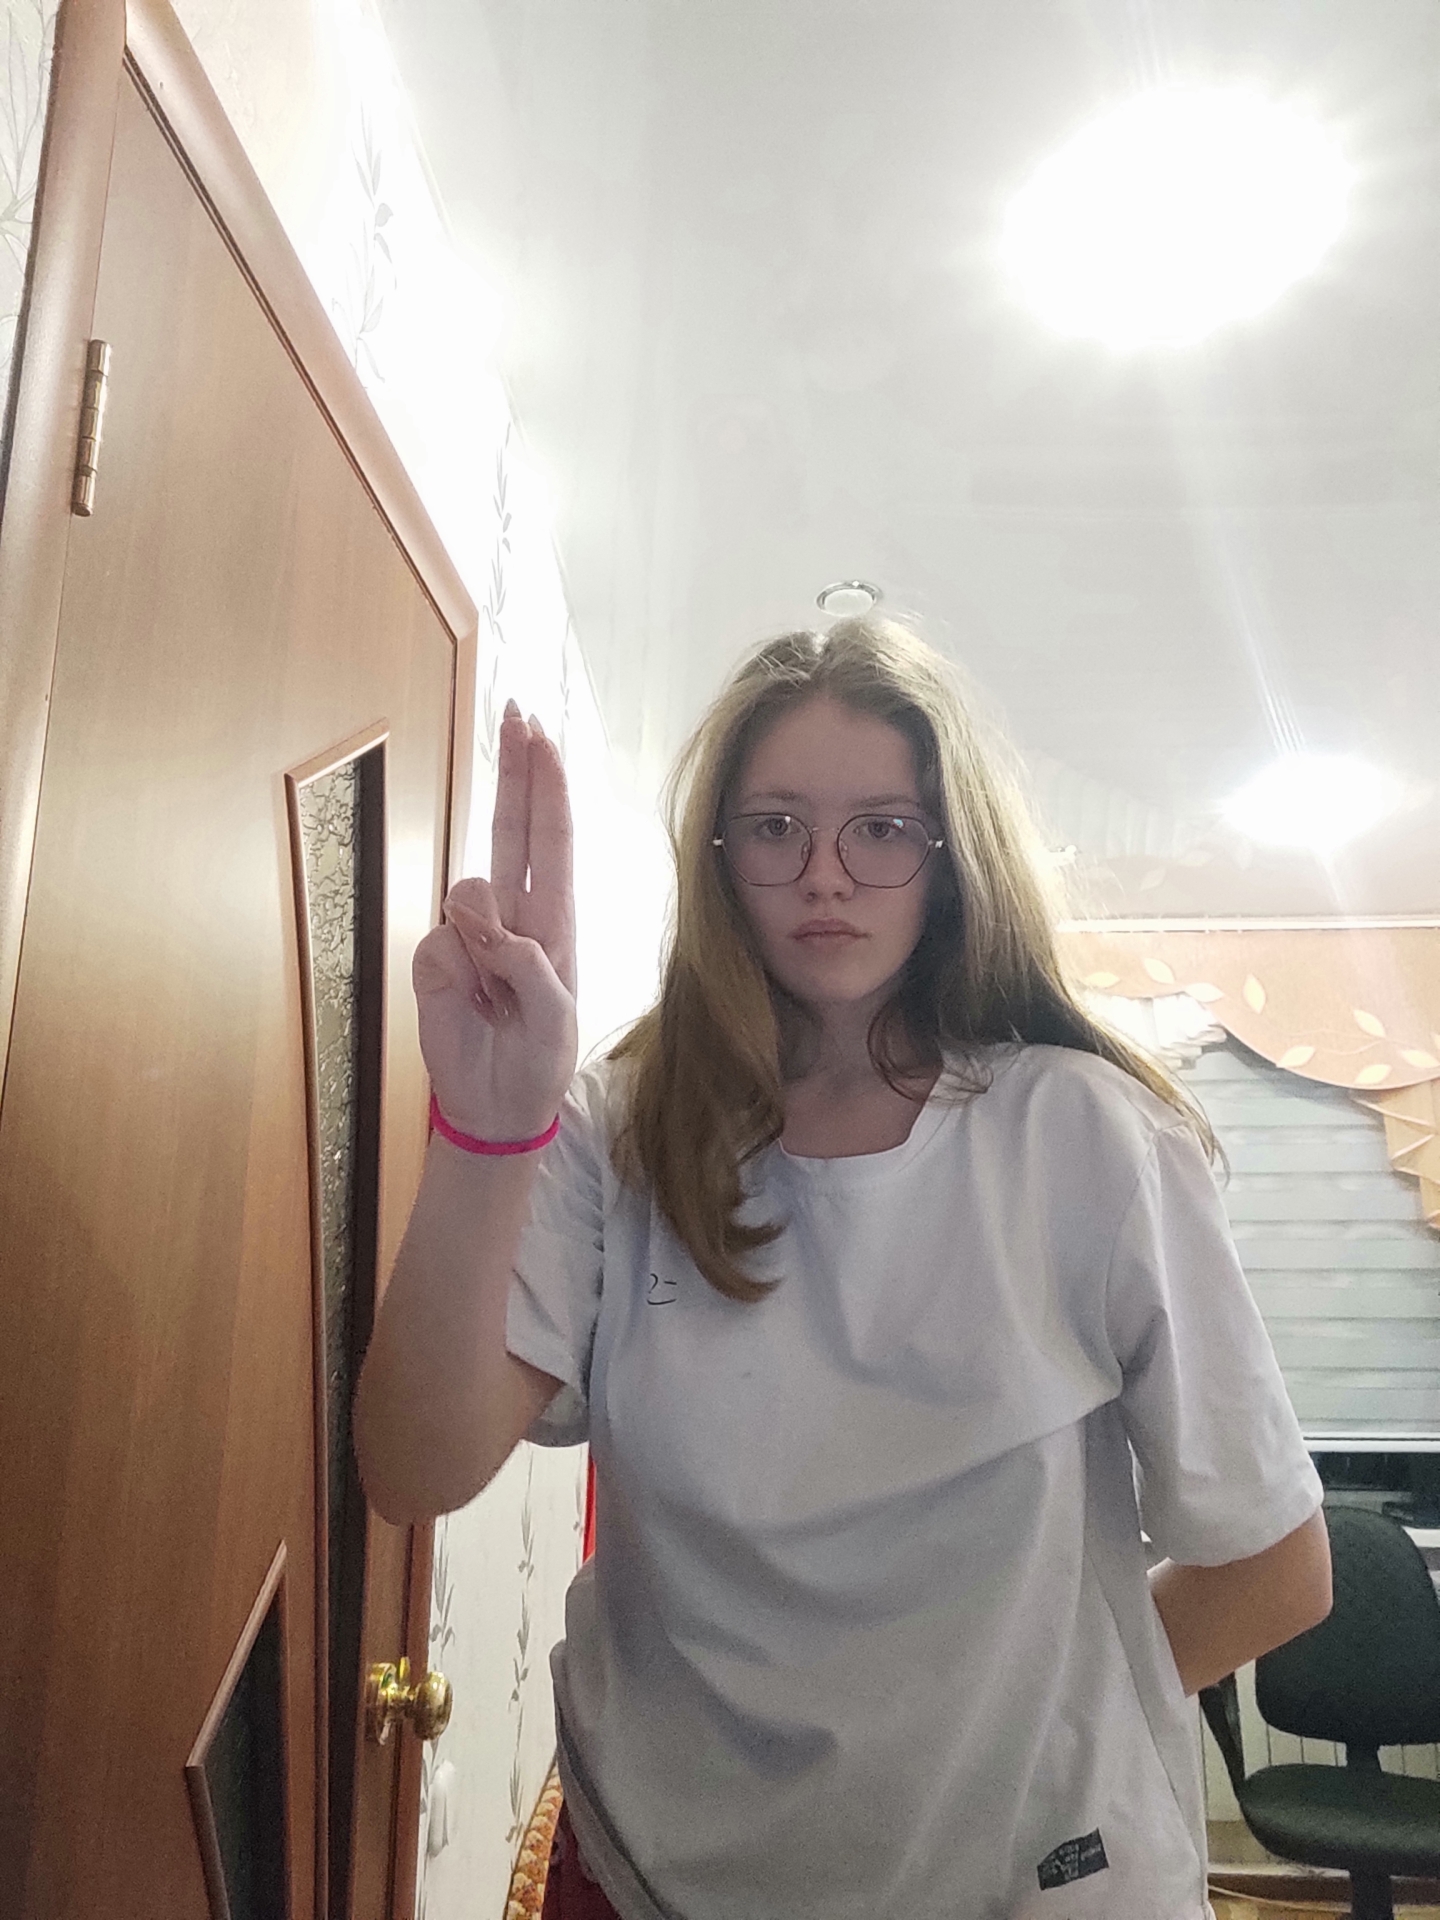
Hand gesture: two_up